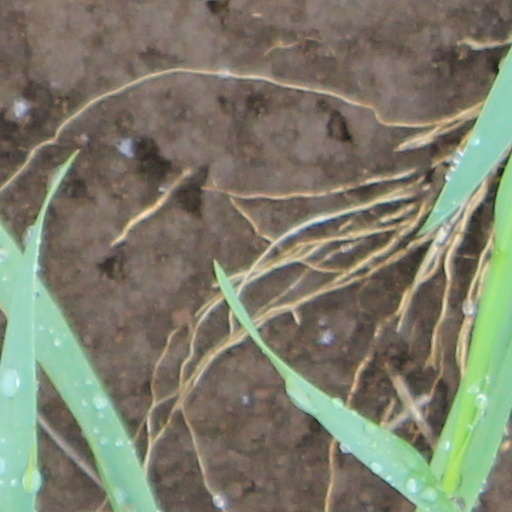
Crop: wheat